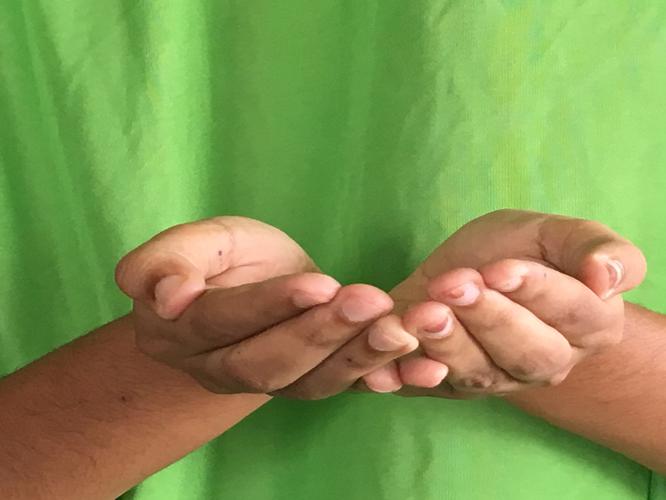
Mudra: Pushpaputa
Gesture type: double_hand